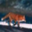
Label: fox